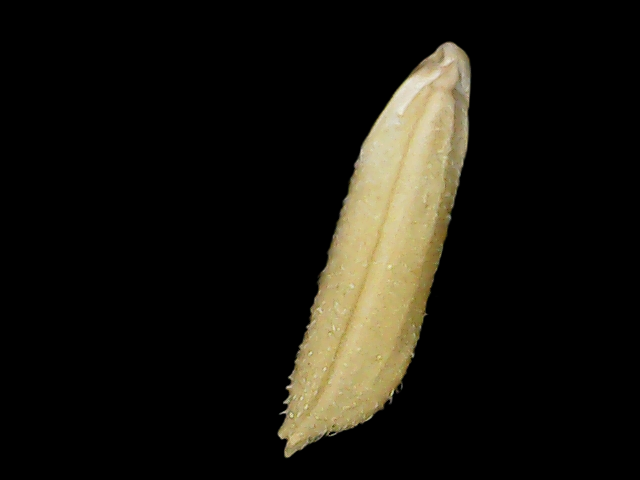
Rice variety: Binadhan19